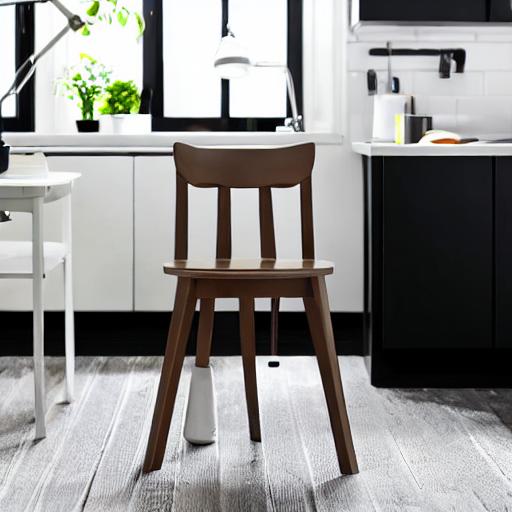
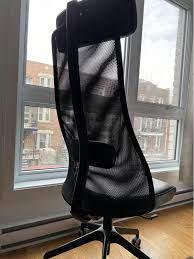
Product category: items_chair
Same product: no